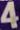
Number: 4